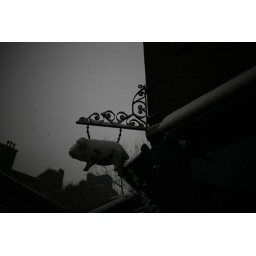
spotted pig in the snow